Borneo

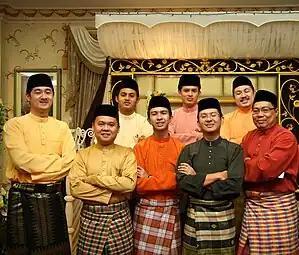
A group of Bruneian men in Baju Melayu; the ethnic Malays of Borneo primarily inhabit the coastal areas of the island.

In May 1945, officials in Tokyo suggested that whether northern Borneo should be included in the proposed new country of Indonesia should be separately determined based on the desires of its indigenous people and following the disposition of Malaya. Sukarno and Mohammad Yamin meanwhile continuously advocated for a Greater Indonesian republic. Towards the end of the war, Japan decided to give an early independence to a new proposed country of Indonesia on 17 July 1945, with an Independence Committee meeting scheduled for 19 August 1945. However, following the surrender of Japan to the Allied forces, the meeting was shelved. Sukarno and Hatta continued the plan by unilaterally declaring independence, although the Dutch tried to retake their colonial possession in Borneo.